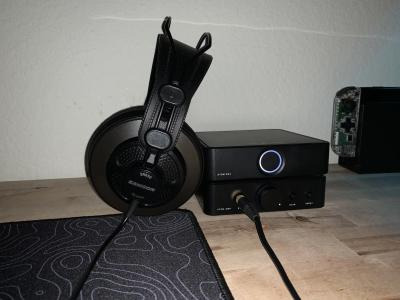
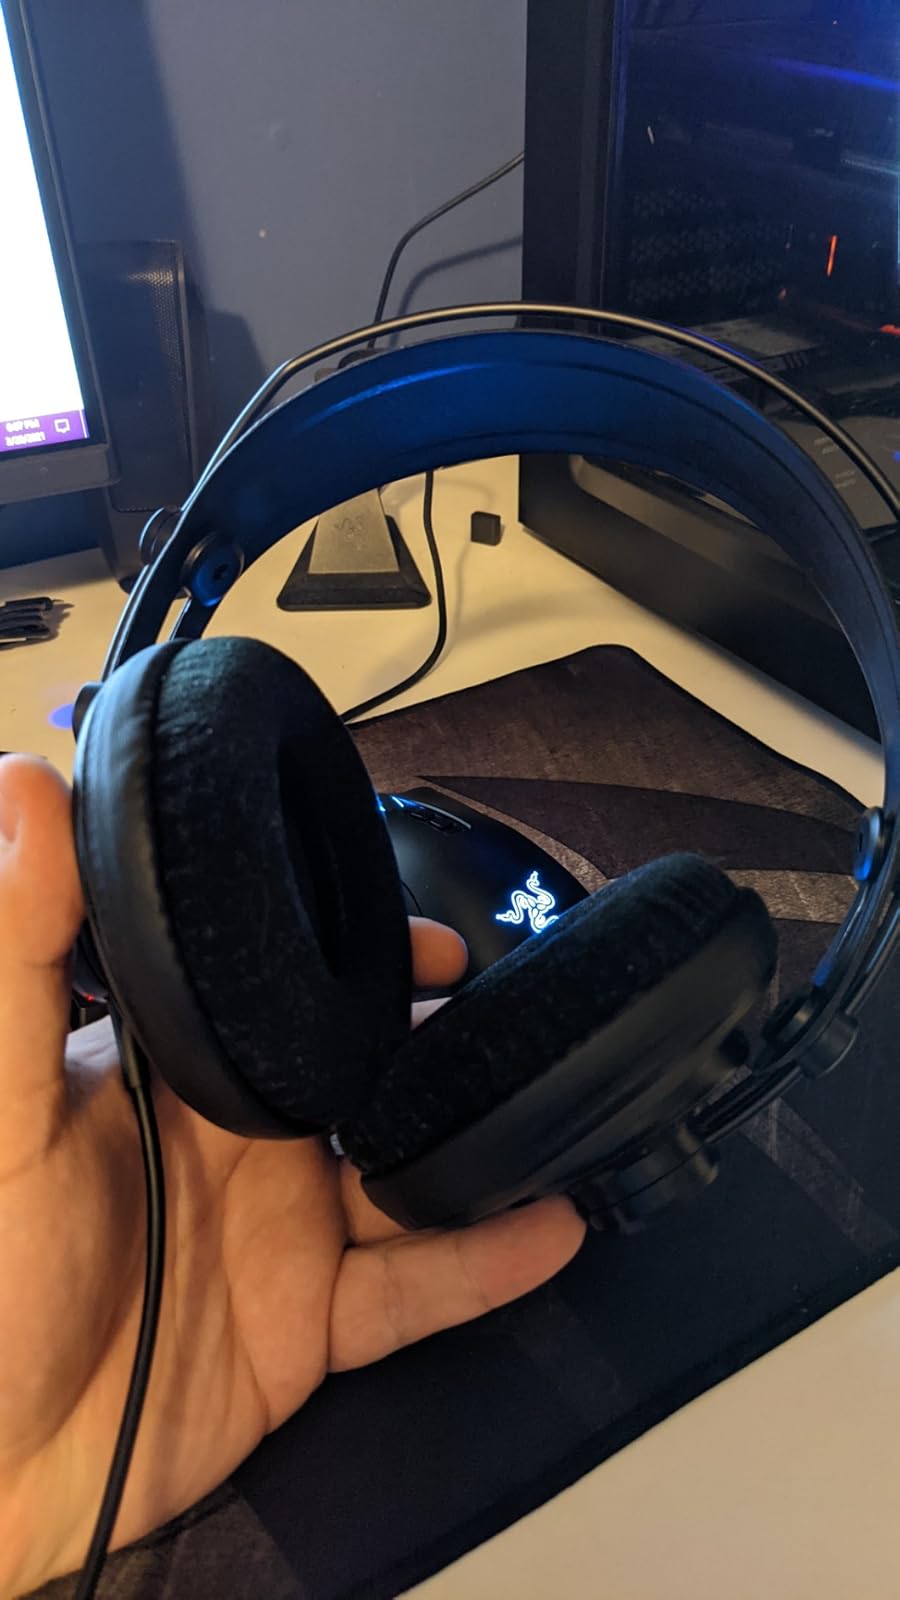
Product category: headphones
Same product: yes